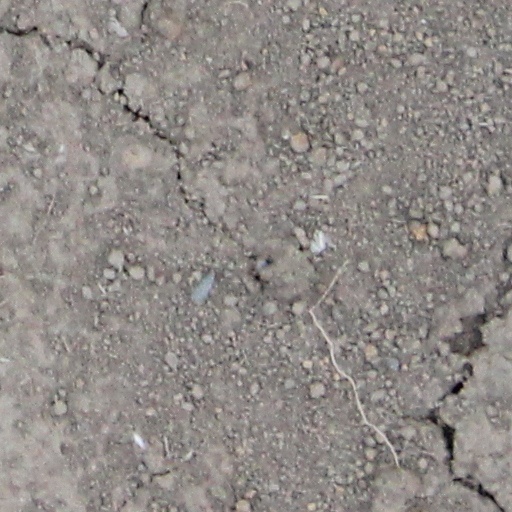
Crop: wheat